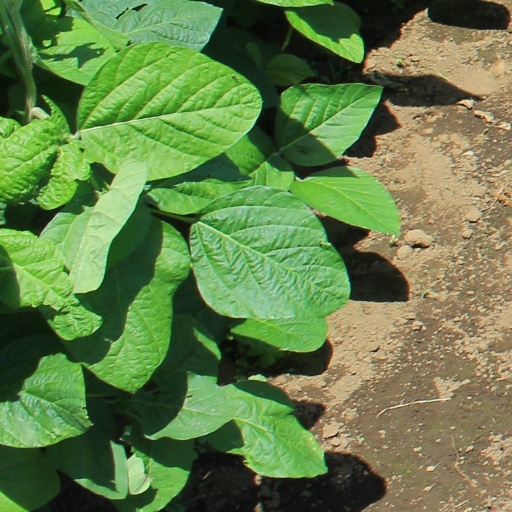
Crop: soybean